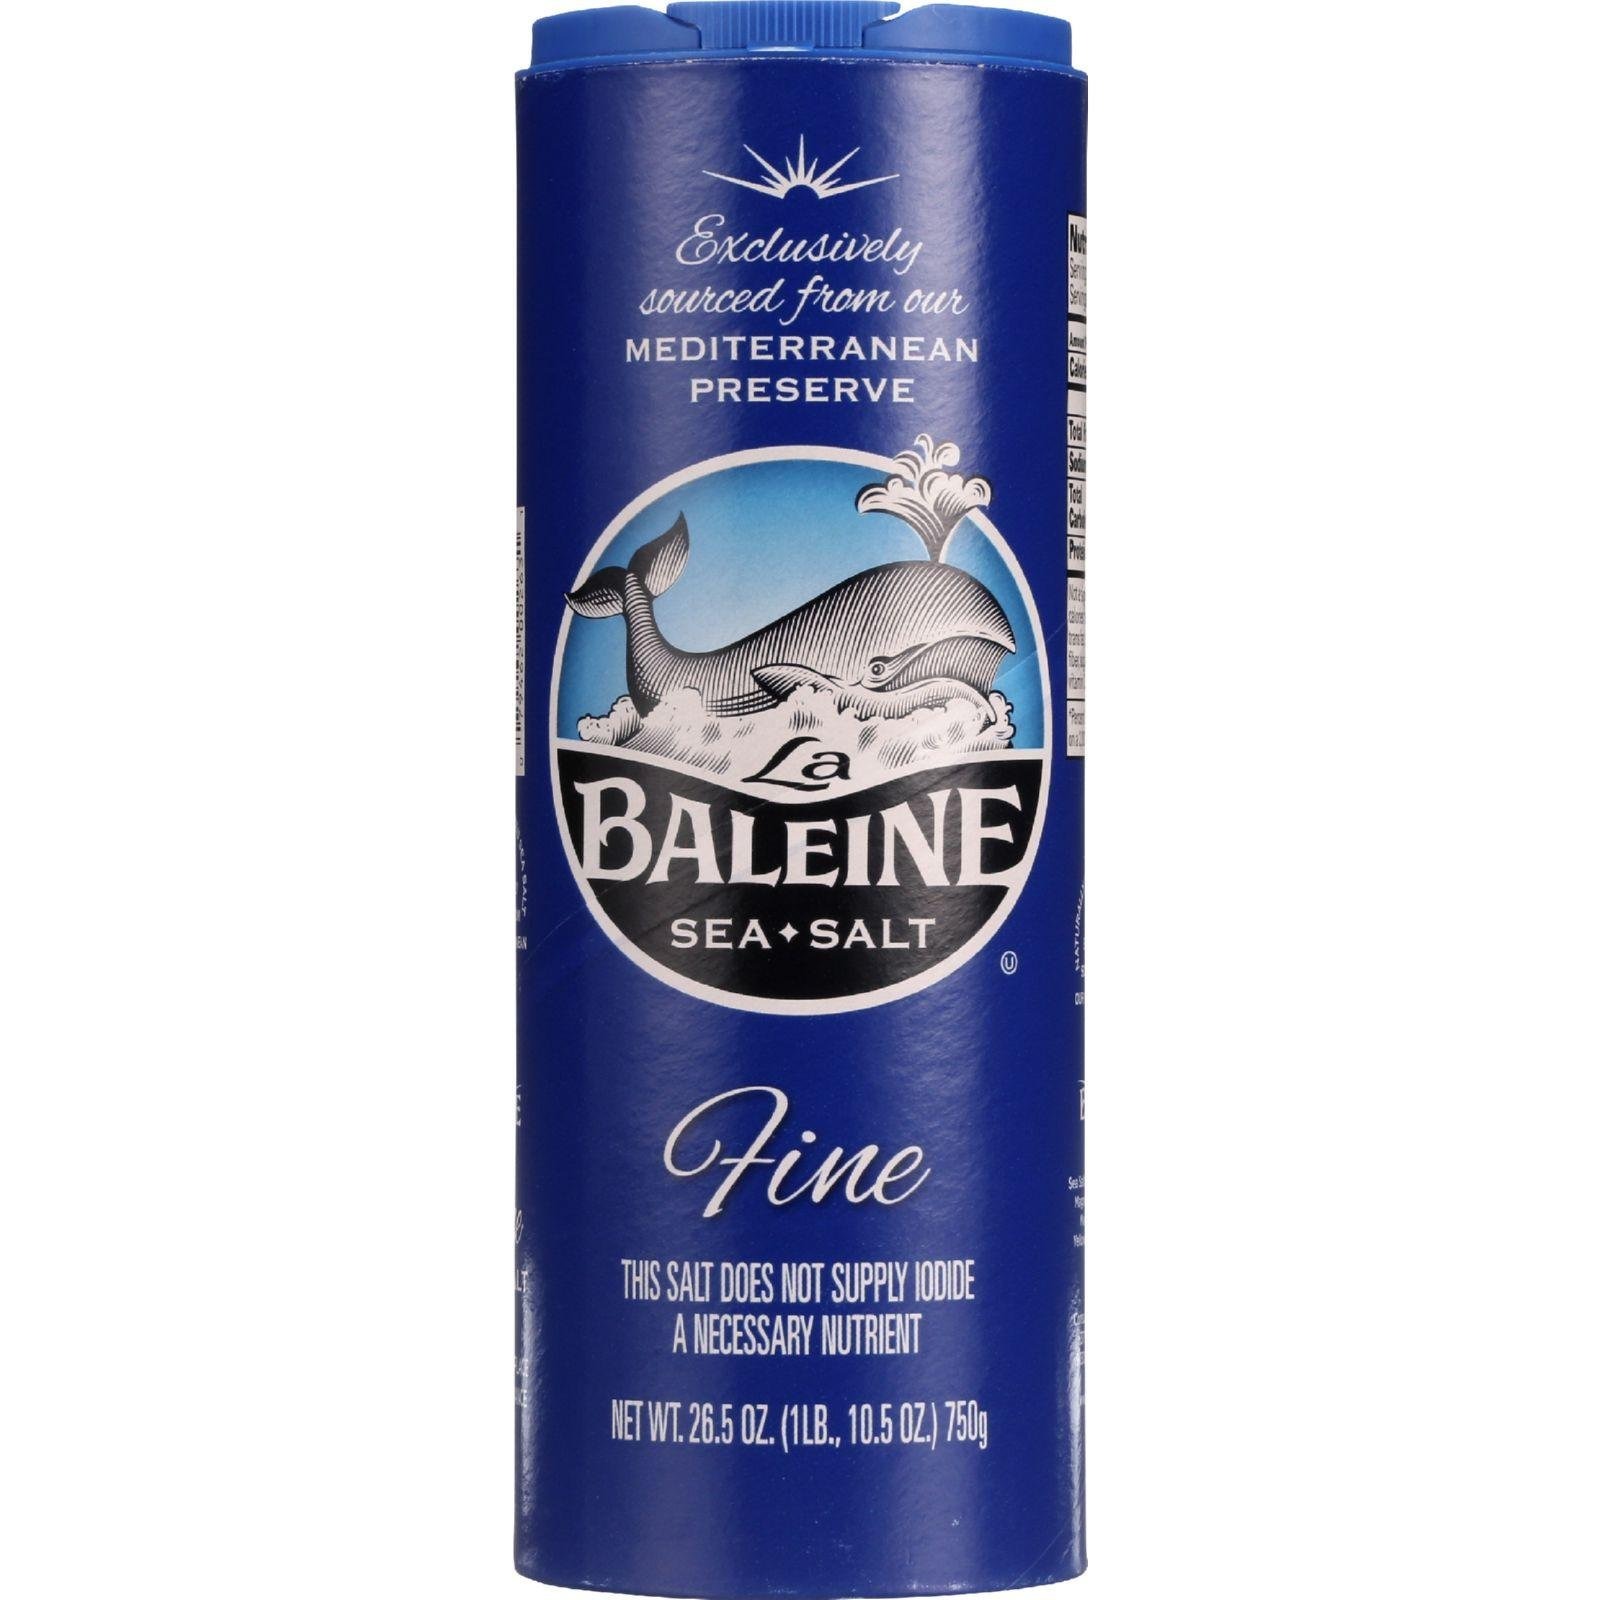
Item Name: La Baleine Fine Crystals Canister, Sea Salt, 26.5 Ounce
Bullet Point 1: La Baleine is evaporated to a sparkling white by sun and sea breezes
Bullet Point 2: Connoisseurs ol to good food as freshly ground pepper gourmet foods talk of Sea Salt as being essential
Bullet Point 3: The French, as fussy about health as they are about food, make great claims for the rare salts contained in Sea Salt
Bullet Point 4: Country of origin is France
Value: 26.5
Unit: Ounce

Price: 8.32